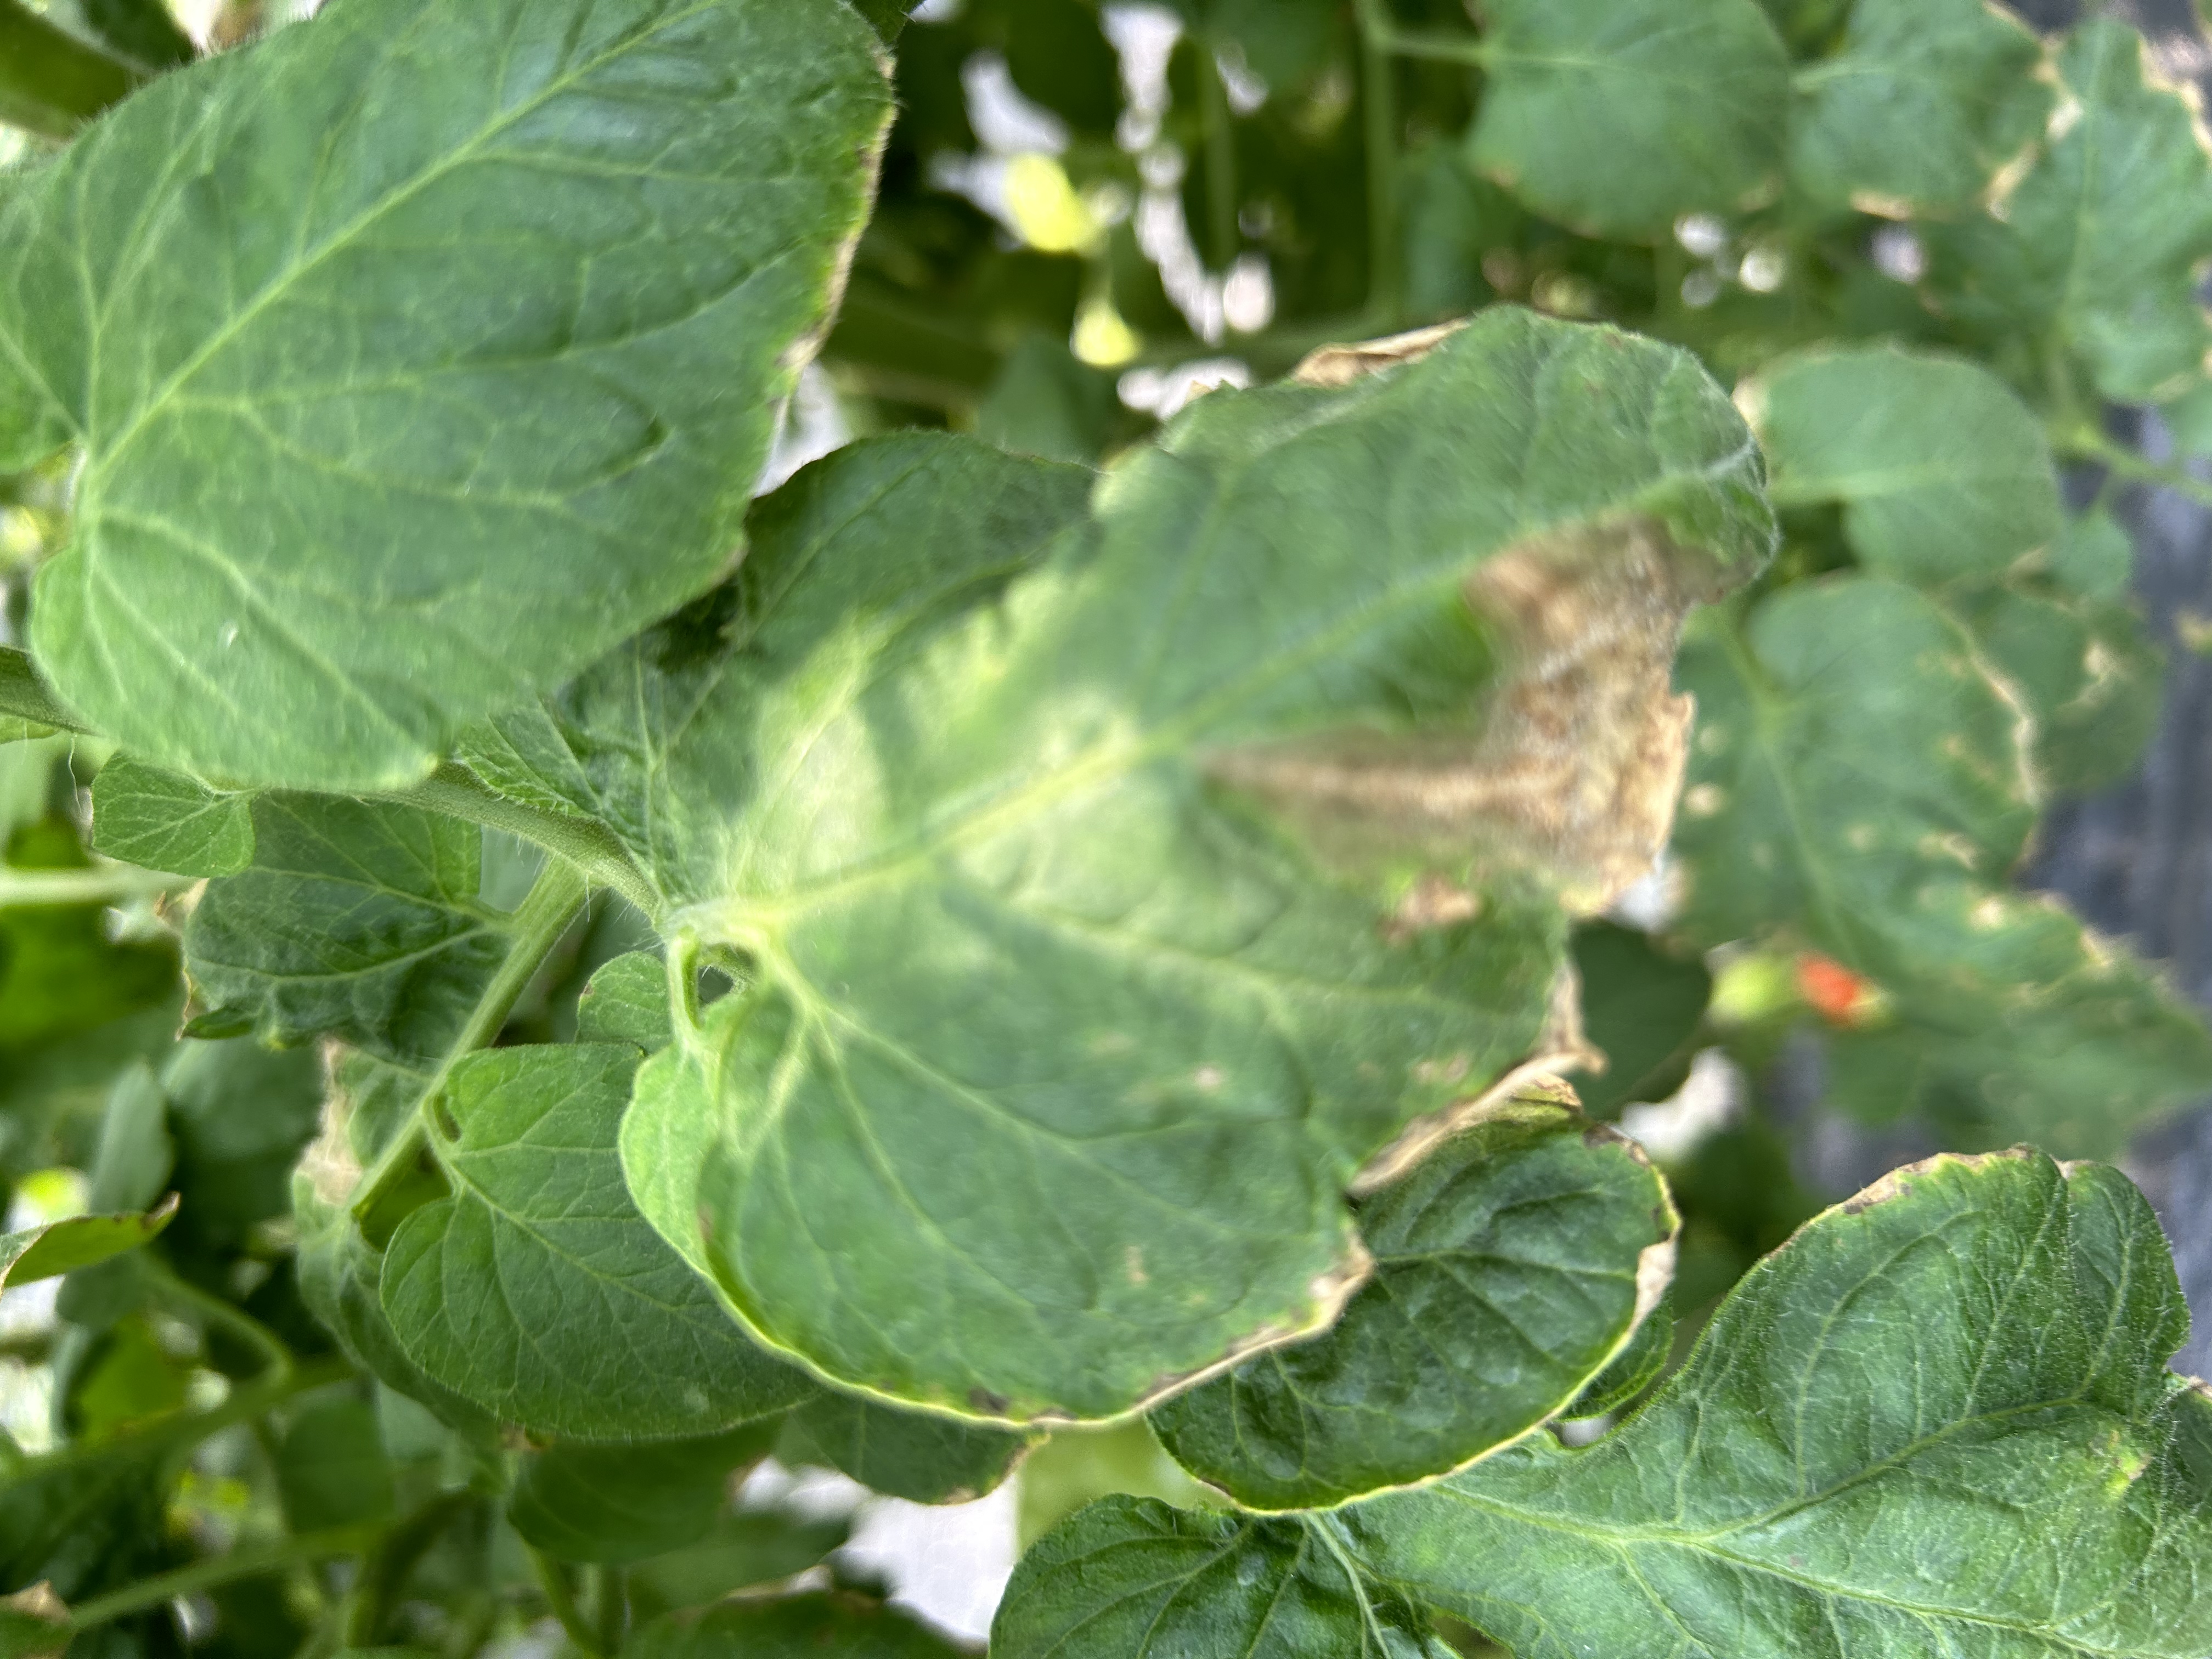
Disease: GrayMold